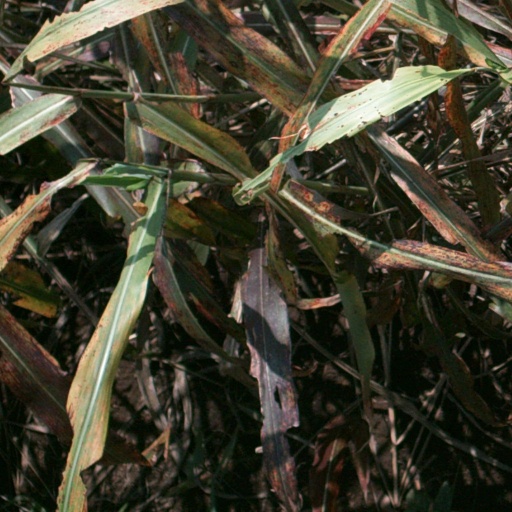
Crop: sorghum